Parkinson's disease in South Asians

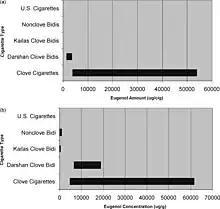
Differences in nicotine concentrations between cigarettes in USA and in South Asia

Tobacco has been observed to have a protective effect from PD with a potential five times decrease in risk. Studies looking at the relationship between Parkinson's and nicotine in populations with European origin found a strong negative association. In the South Asian region, a lower-grade tobacco, also called bidi, is popular in rural areas as well as among the urban poor. Bidi differs from tobacco smoked in Western societies in its concentration of nicotine in addition to 2-3 times greater nicotine inhalation when smoked. It has been suggested that the higher concentrations of carbon monoxide, nicotine, ammonia, and tar in bidi could have more of a protective effect as compared to tobacco.